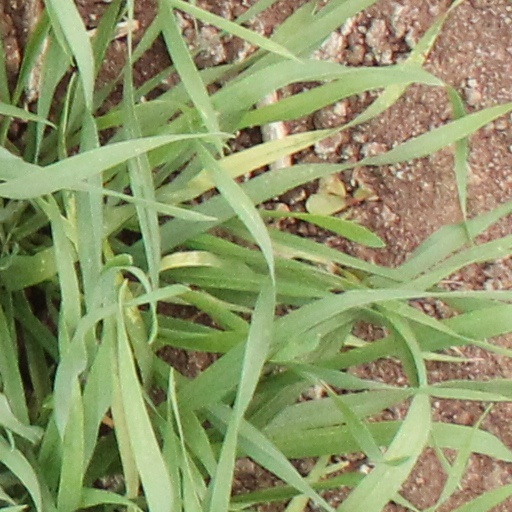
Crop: wheat